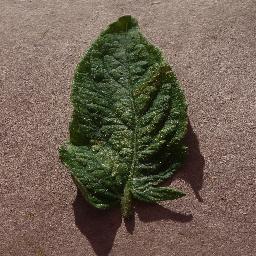
Label: Tomato___Spider_mites Two-spotted_spider_mite